La Vue (Spotsylvania County, Virginia)

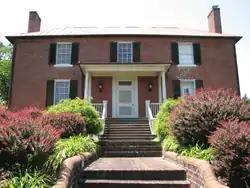
La Vue (Spotsylvania County, Virginia)

La Vue (formerly known as Prospect Vue) is an historic home located in Spotsylvania County, Virginia. The home was built in 1848 by George Alsop for his son, John. La View was added to the National Register of Historic Places in January 1994.